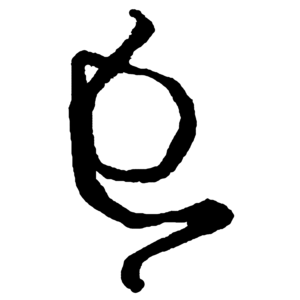
Antonio devenu Anthony Johnson est un Noir originaire de l'Angola, devenu esclave en Colonie de Virginie par un contrat de servitude nommé indenture, au début du XVII° siècle puis lui-même esclavagiste.